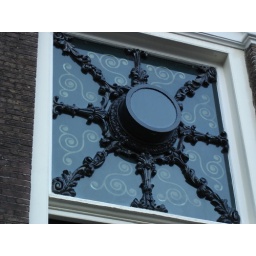
ornamental window over front door rokin